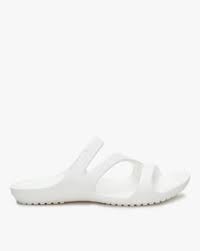
Label: Clog